Kazuki Tomono

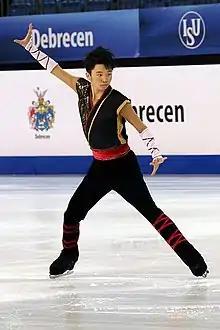
Tomono at the 2016 Junior World Championships

Tomono debuted on the ISU Junior Grand Prix (JGP) series in August 2015, placing thirteenth in Riga, Latvia. He won the silver medal at the 2015–16 Japan Junior Championships and placed sixteenth at the senior men's competition. He was brought in to compete at the 2016 World Junior Championships in Debrecen, Hungary, as a late alternate after Sota Yamamoto withdrew. He qualified for the free skate in Hungary by placing twentieth in the short program. His twelfth place in the free skate lifted him to fifteenth place overall.